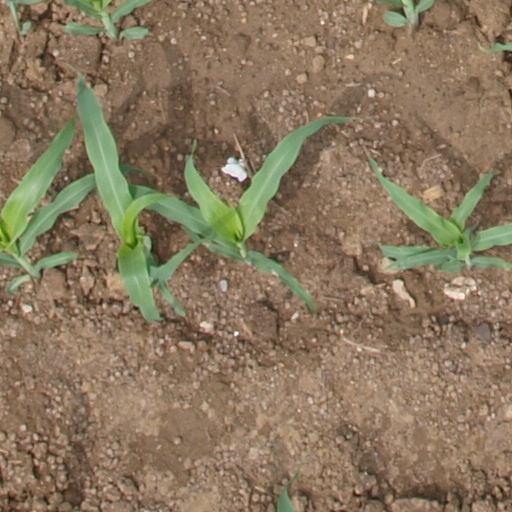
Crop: maize; corn